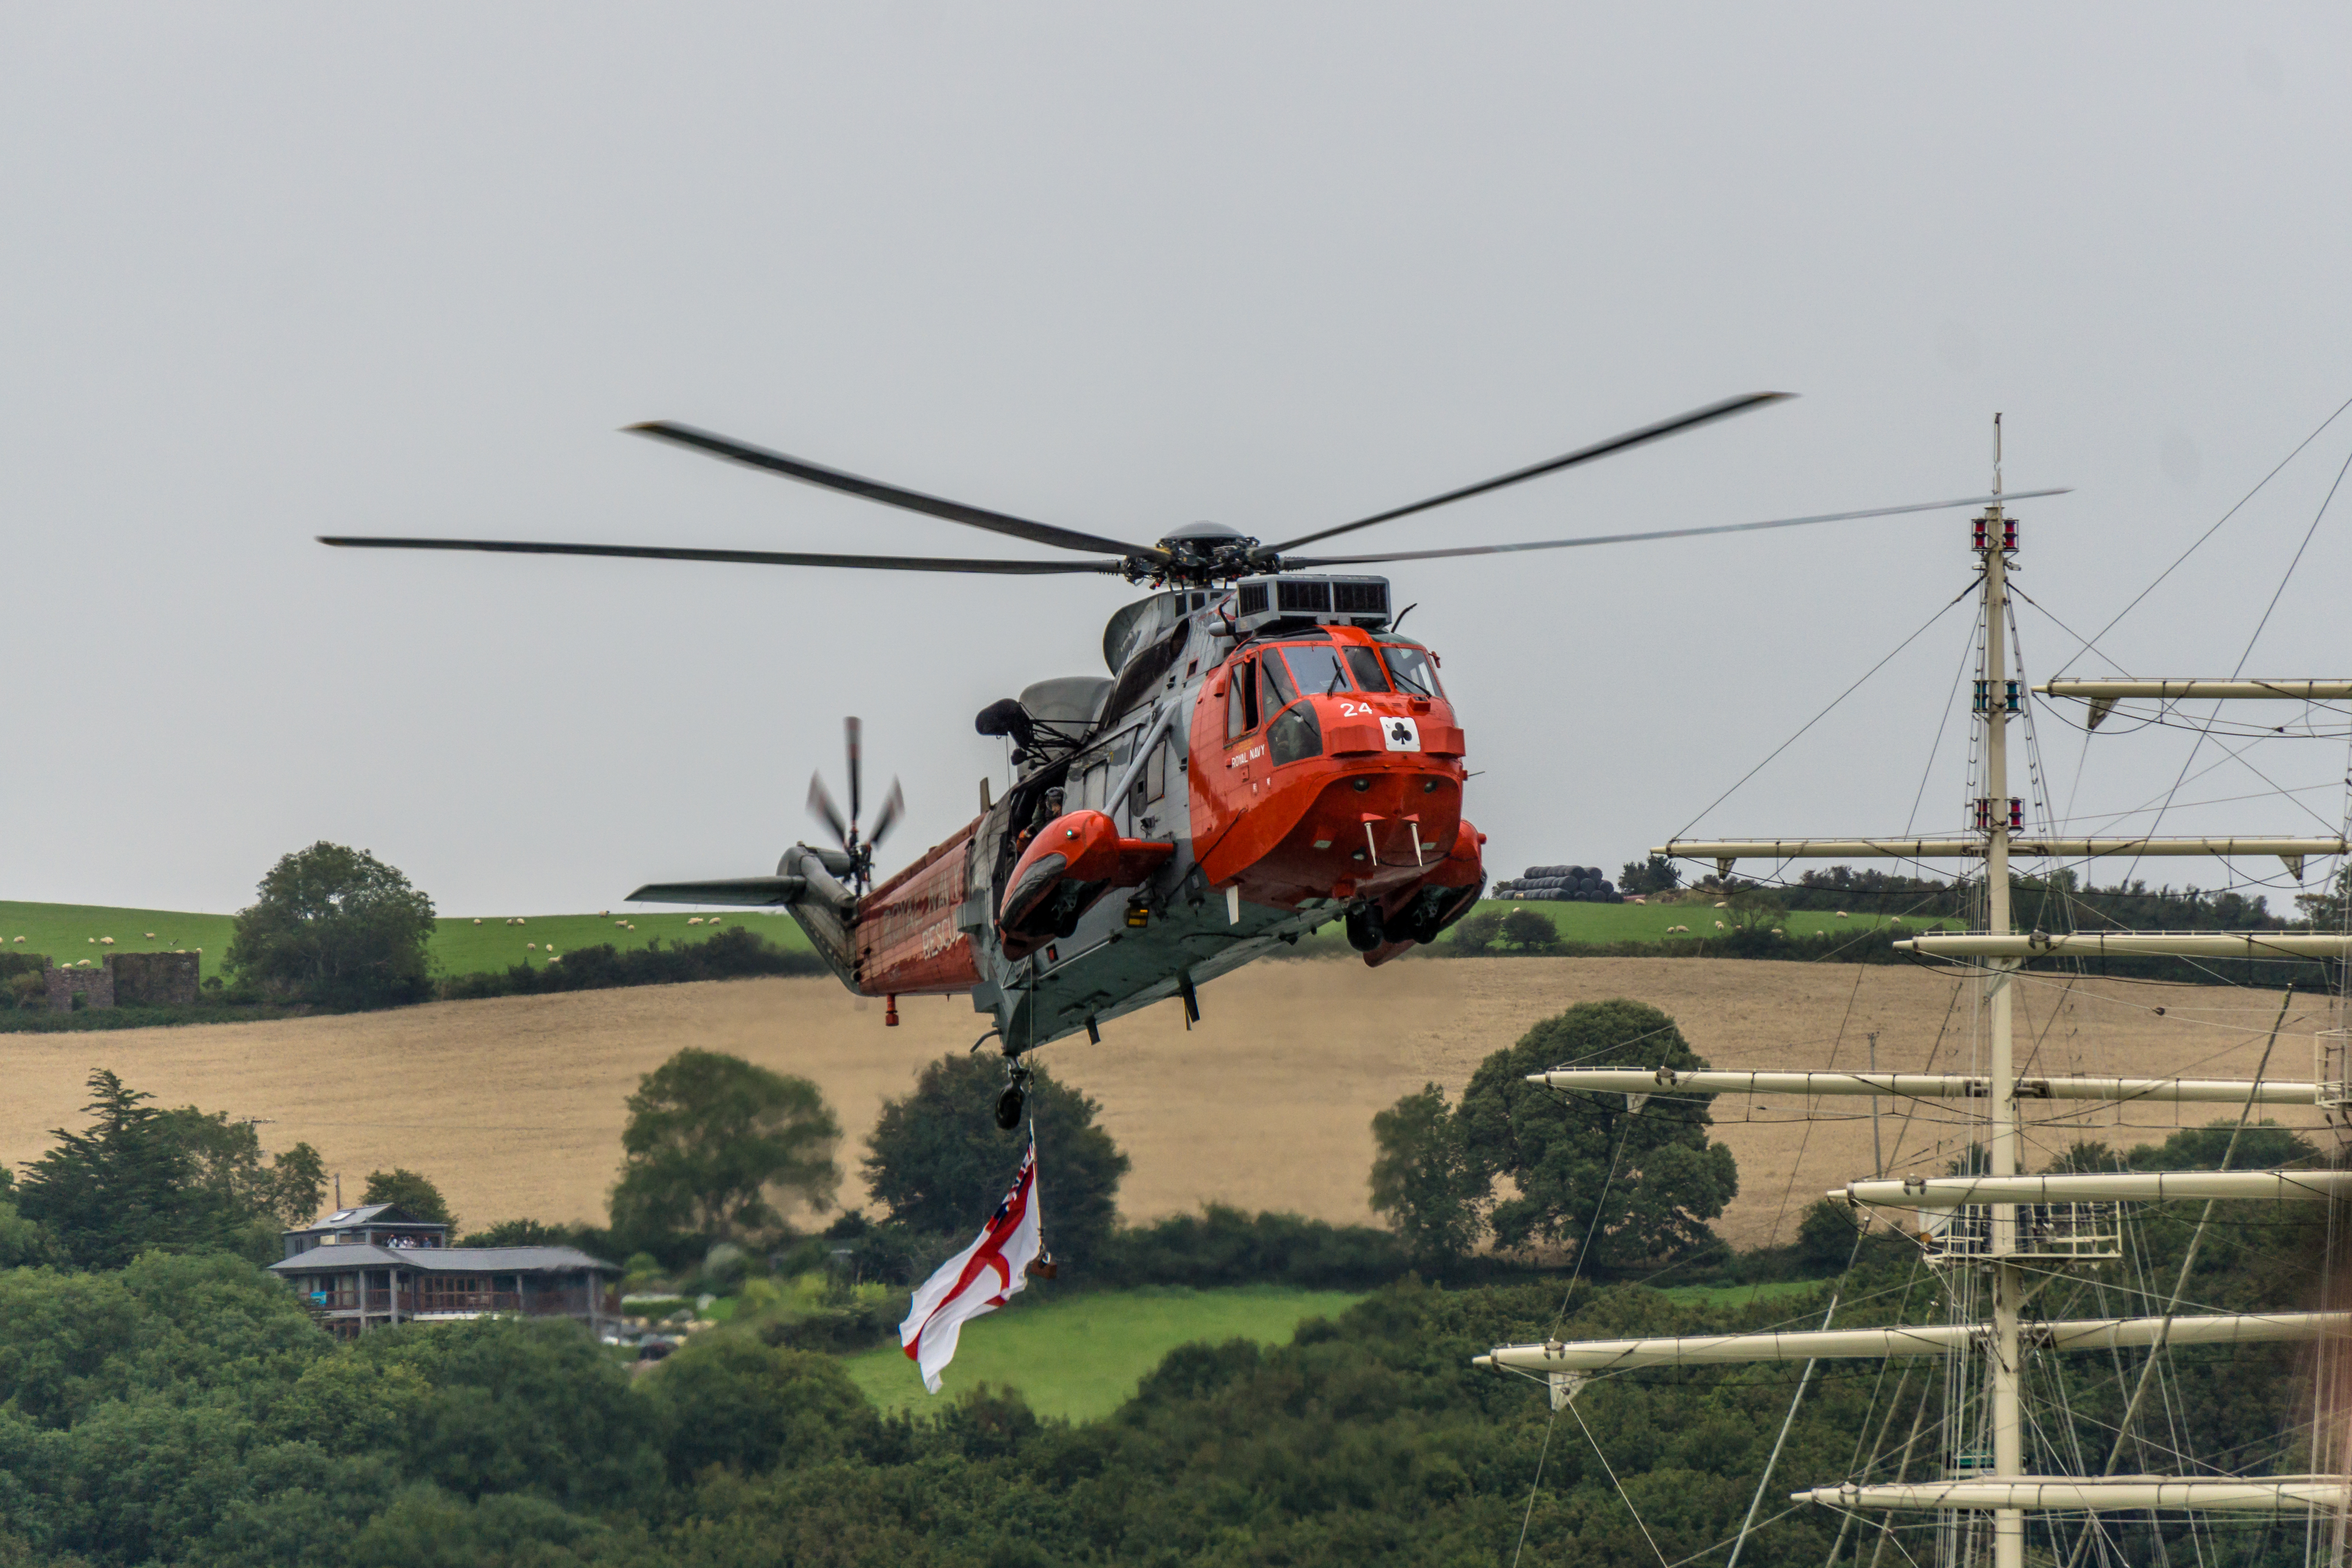
water, sunset, aircraft, seaside, vehicle, aviation, flight, glow, helicopter, shops, boats, sony, devon, a6000, ilce6000, sel55210, rotorcraft, air force, atmosphere of earth, helicopter rotor, military helicopter